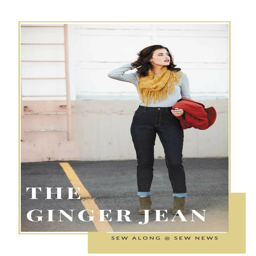
join the blog for garment sew along .